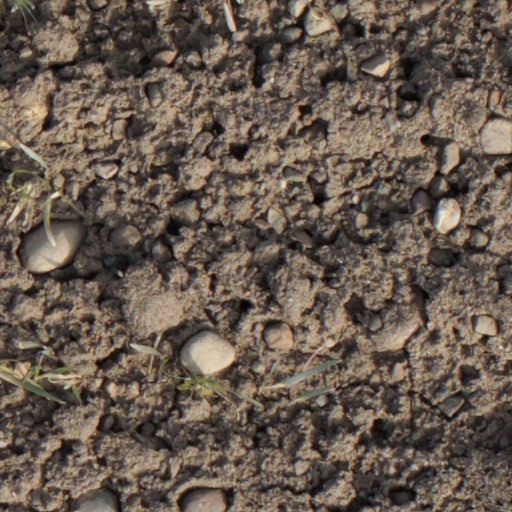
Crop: wheat